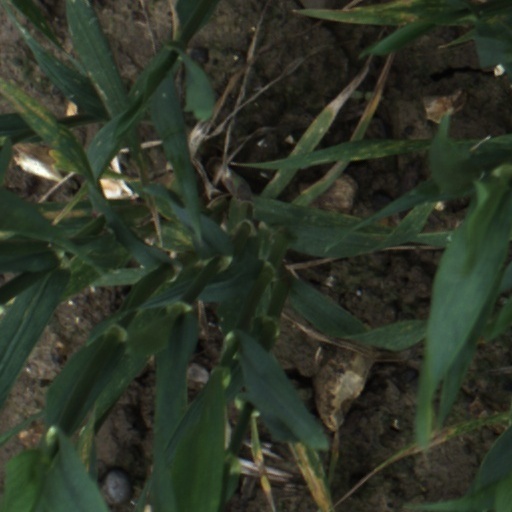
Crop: wheat